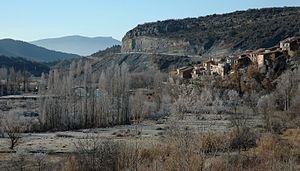
Isábena est une commune espagnole appartenant à la province de Huesca dans la comarque de la Ribagorce